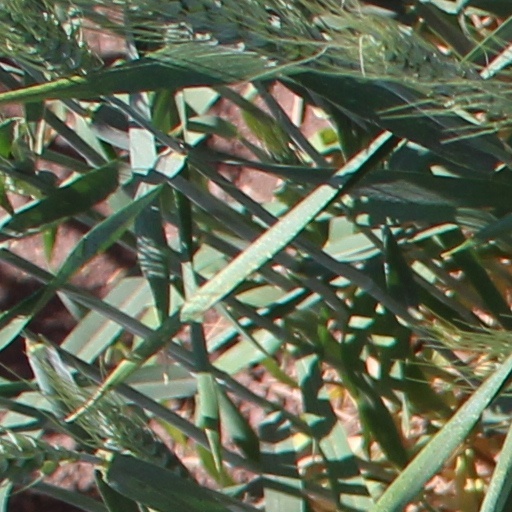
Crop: wheat